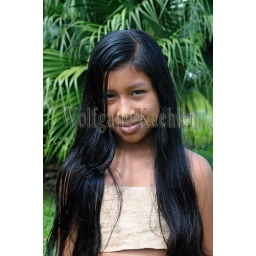
Costa rica, near fortuna, maleku tribe, indian village, street scene, teenage girl in traditional clothing